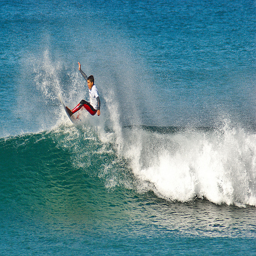
The surfer is attempting to ride a chaotic wave.
A surfer wearing white and red jumps off the top of a wave.
A man on a surfboard atop a wave in the ocean.
a man on a surf board rides the waves
a male surfer in a white shirt surfing on a white board